Hunting (Succession)

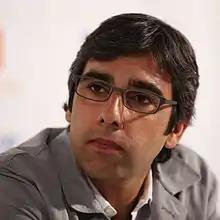
Andrij Parekh won the Primetime Emmy Award for Outstanding Directing for a Drama Series for his work on "Hunting".

"Hunting" was acclaimed by critics, who praised the writing, direction and performances (especially Cox), particularly during the "Boar on the Floor" sequence. On Rotten Tomatoes, the episode has a rating of 94% based on 18 reviews, with the critics' consensus stating, "Delightfully bizarre and downright vicious, Logan Roy taps into his inner mad king as he maliciously debases his executives in 'Hunting.'"